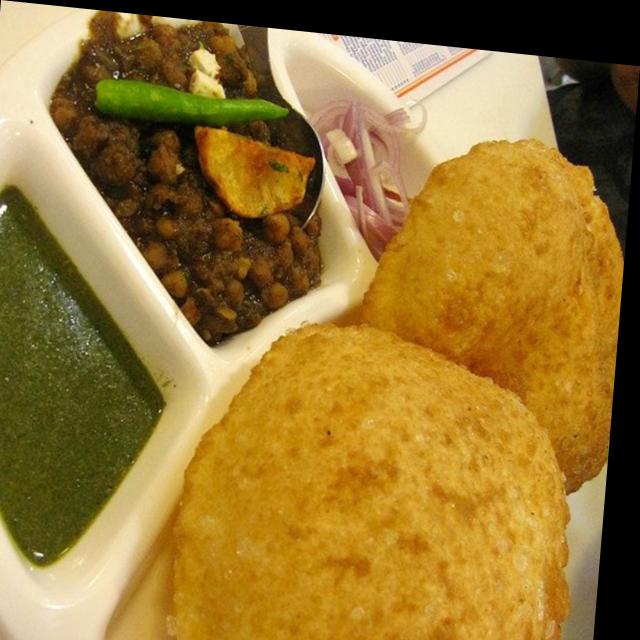
Dish: chole_bhature